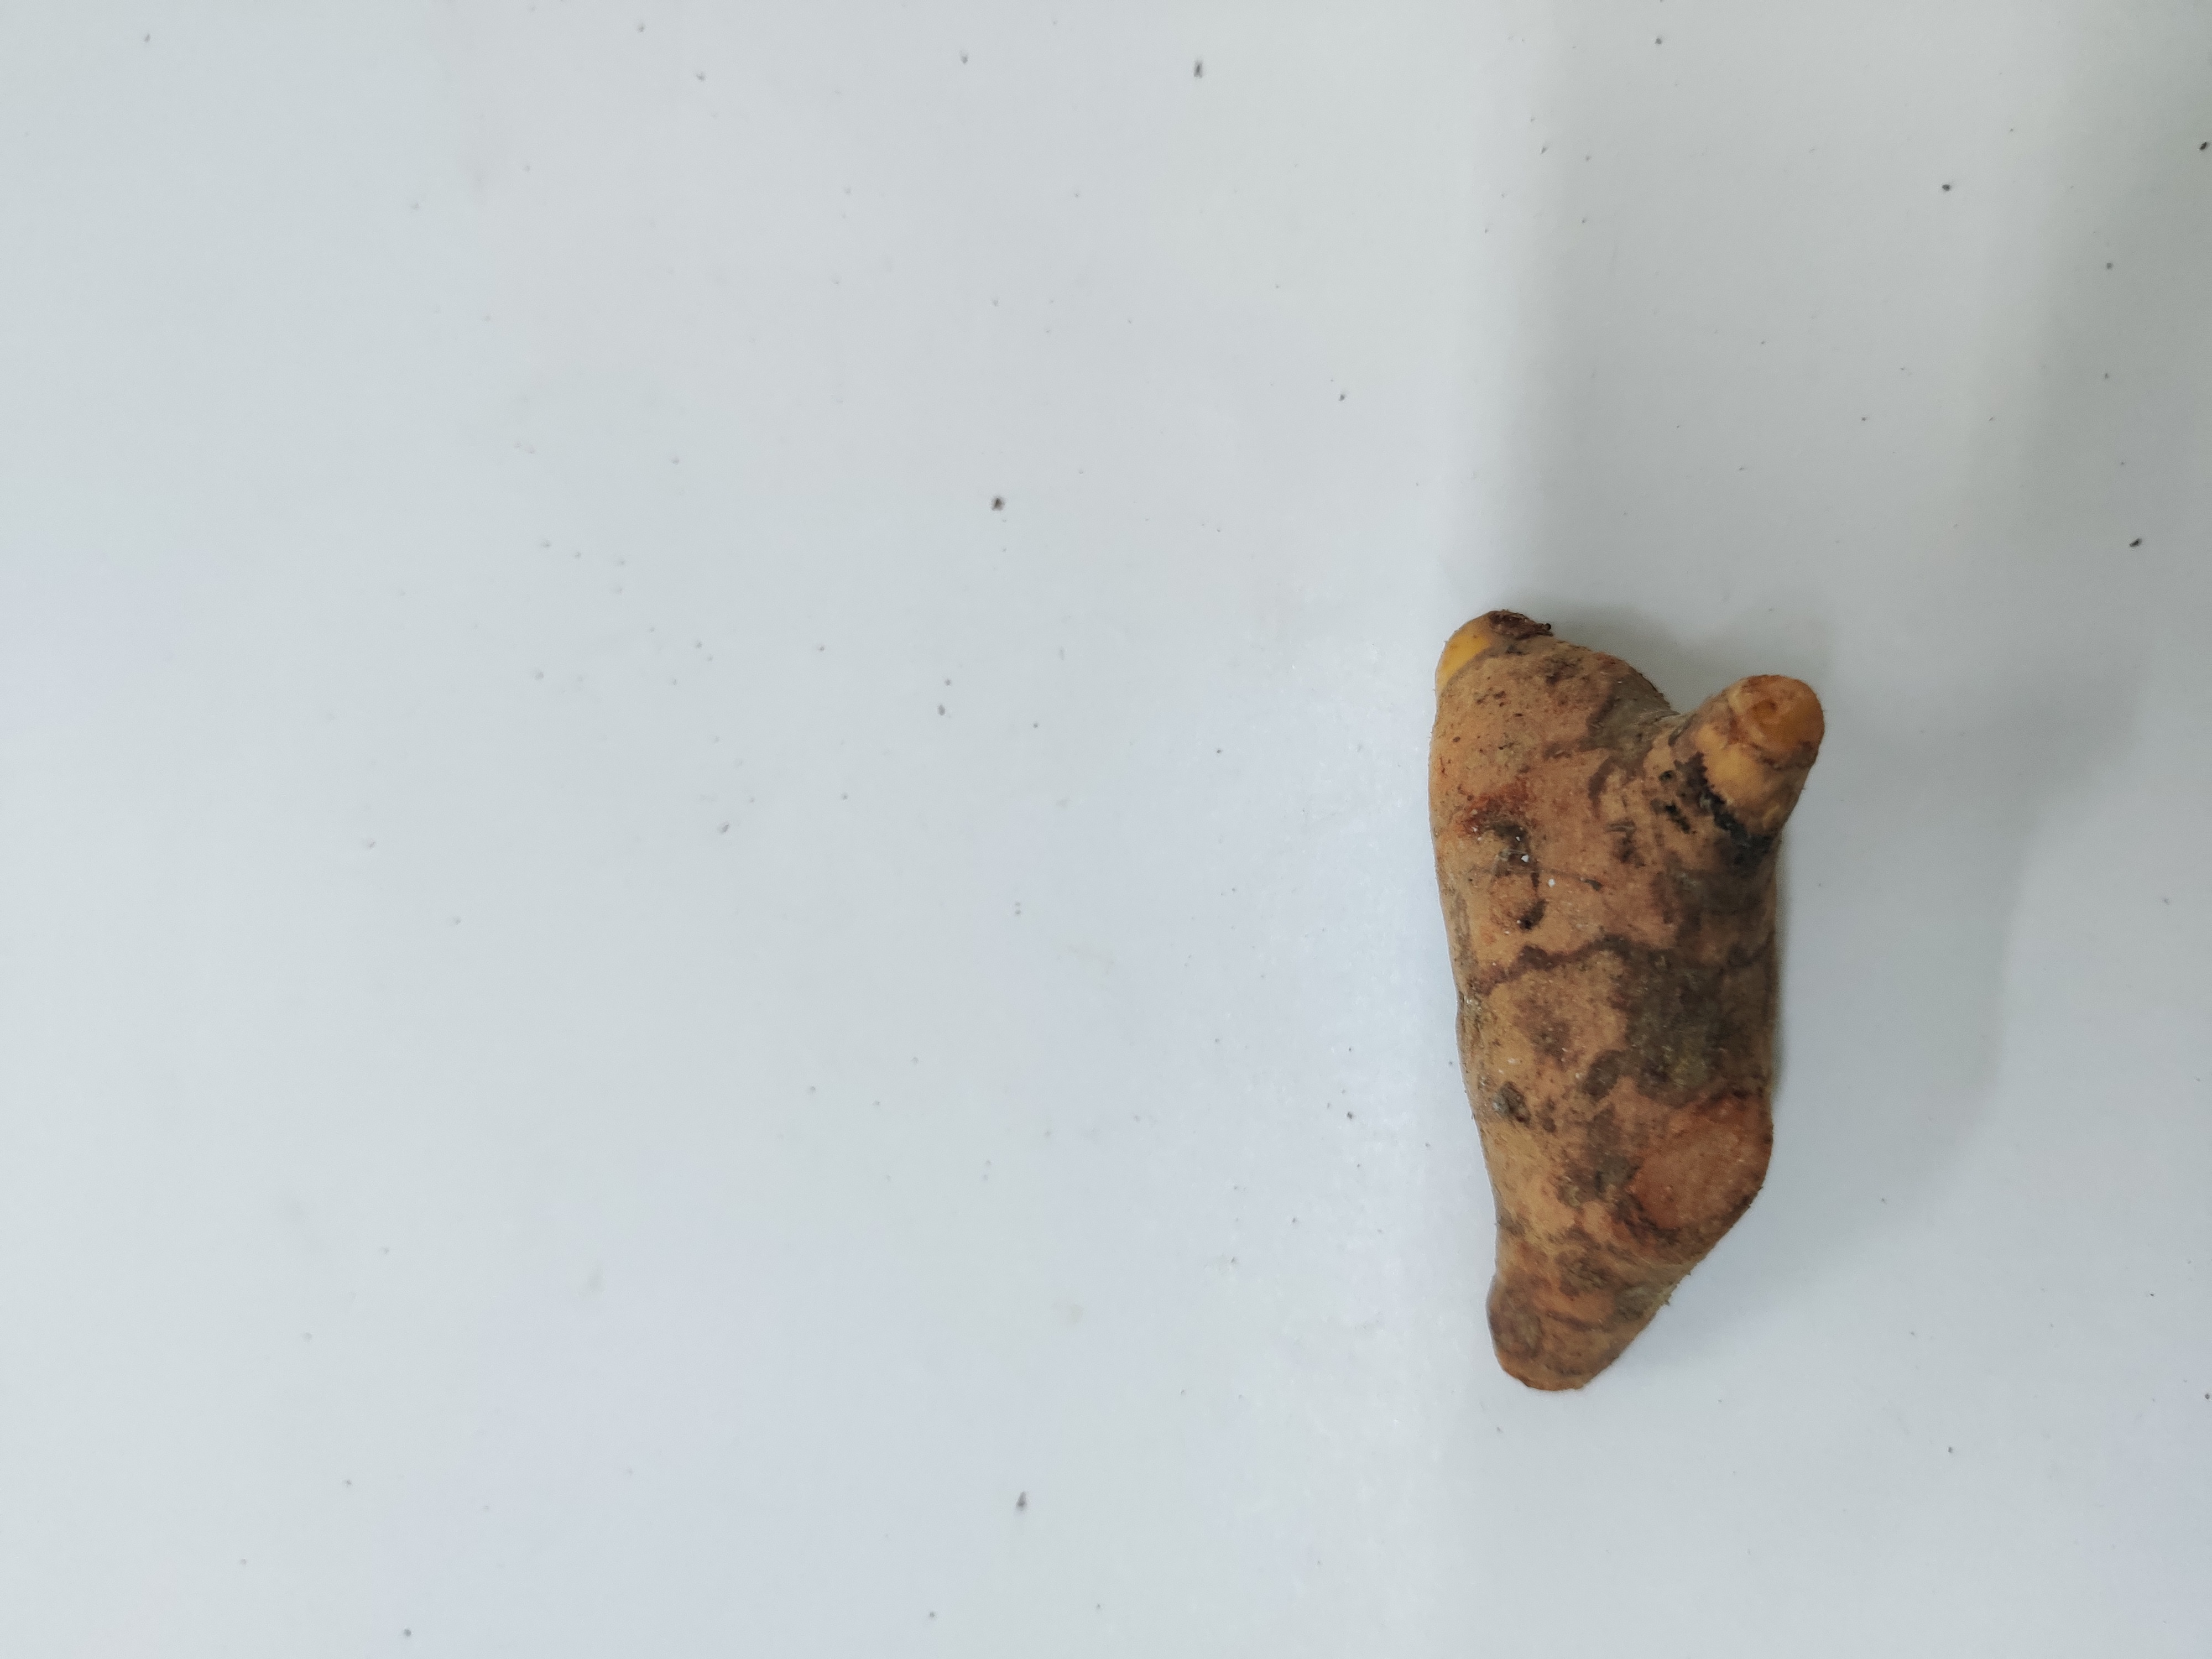
Crop: Turmeric
Condition: Damaged